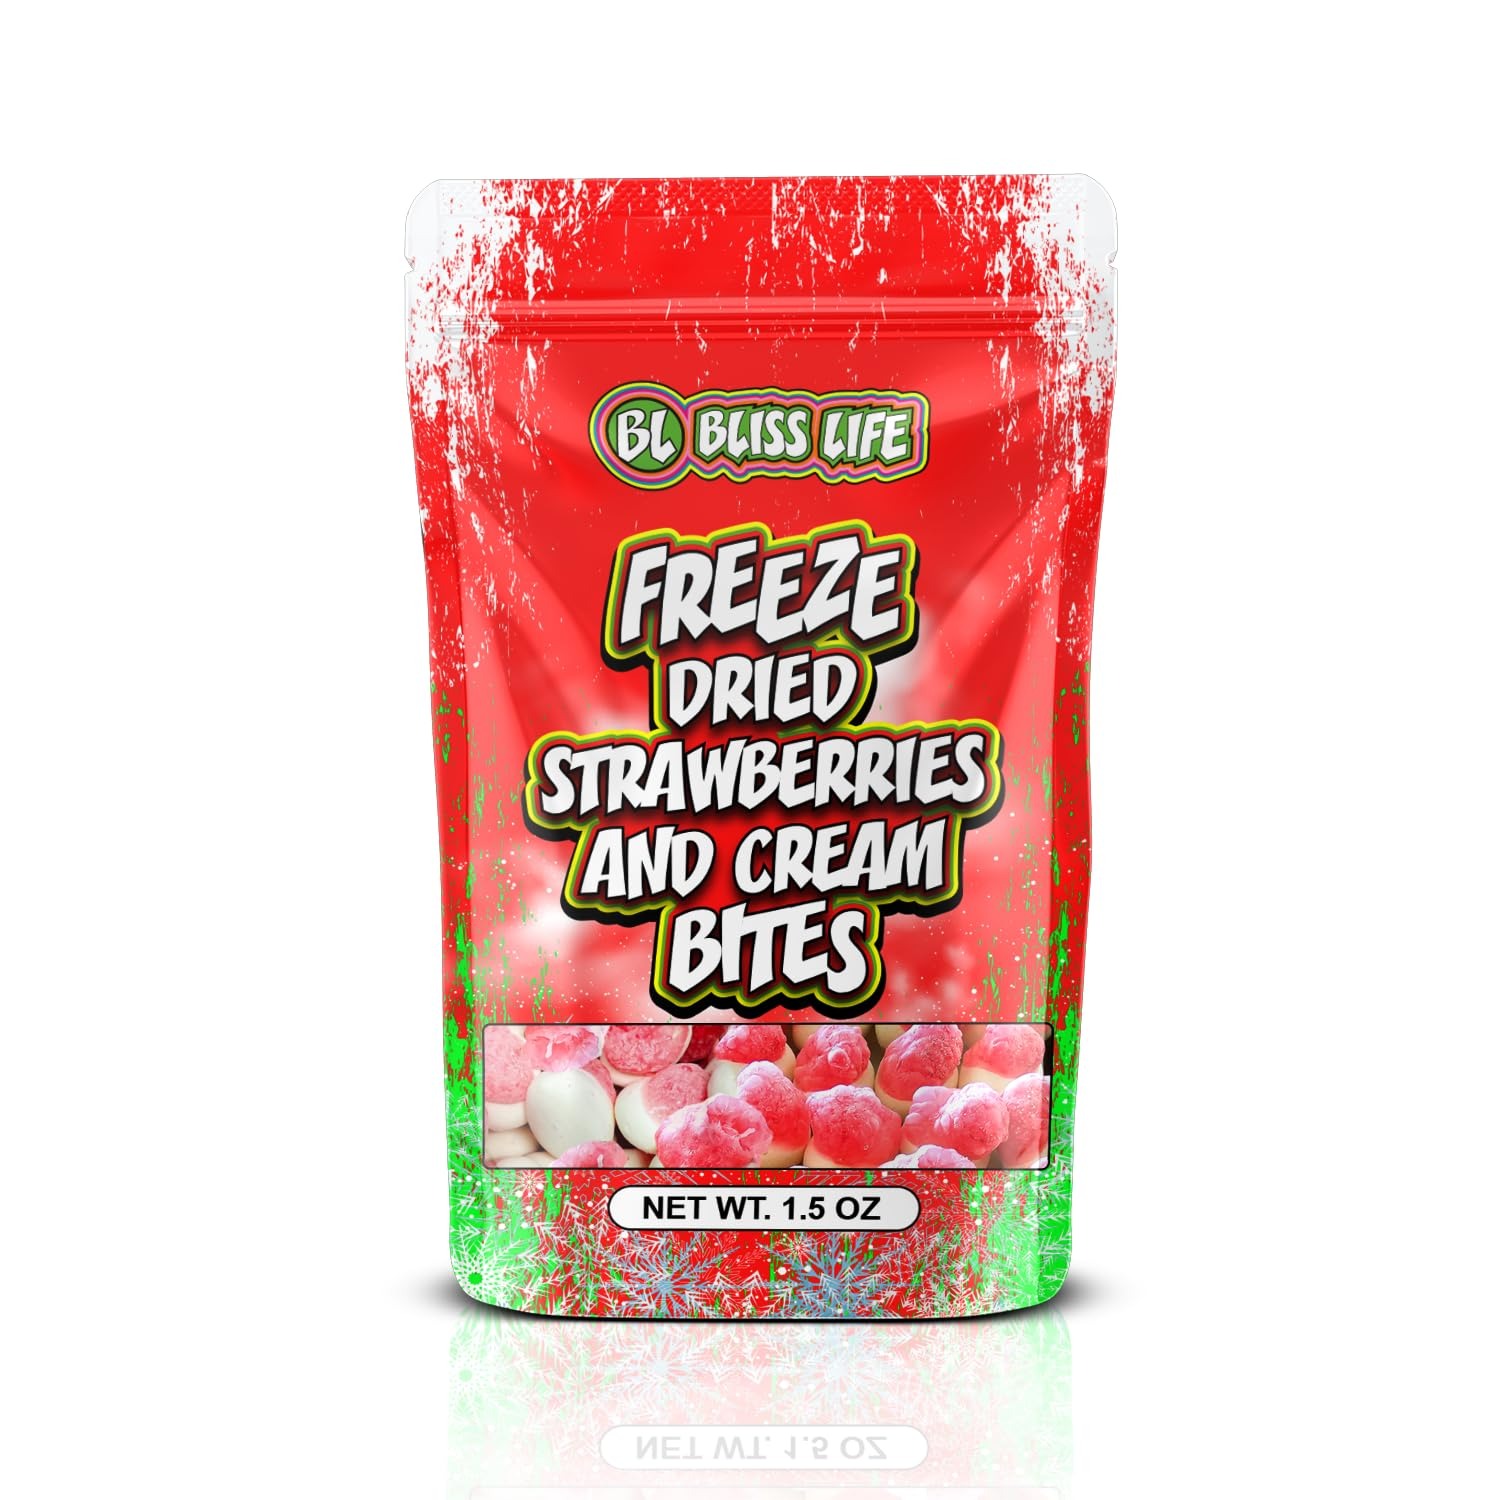
Item Name: Strawberry And Cream Bites Freeze Dried Fruit Candy from TikTok, ASMR Crunchy Candy, Sweet and Sour Kids Snacks, Unique Novelty Snack for Kids 1.5 OZ
Bullet Point 1: Deliciously Unique Freeze-Dried Candy: Indulge in Bliss Life's freeze-dried candy bites, featuring four mouthwatering flavors—Strawberries & Cream, S'mores, Caramel Apple, and Orange Creamsicle. Perfect for satisfying your sweet tooth in a healthier way.
Bullet Point 2: Made with Real Fruit: Our freeze-dried candy bites are crafted from premium, all-natural ingredients, including real fruit. Enjoy the rich flavors and natural sweetness without the guilt, packed with essential vitamins and minerals.
Bullet Point 3: Healthy Snack Alternative: Replace traditional candy with our freeze-dried treats, which are low in calories and free from artificial preservatives, colors, and flavors. These snacks are gluten-free and suitable for those following a healthy diet.
Bullet Point 4: Convenient On-the-Go Snacking: Whether you're at home, in the office, or on an outdoor adventure, our freeze-dried candy bites are the perfect grab-and-go snack. Their lightweight and mess-free packaging make them ideal for any occasion.
Bullet Point 5: Variety of Flavors for Every Palate: Discover your new favorite flavor with our selection. With four different options, there's something for everyone, making it a great choice for sharing with friends and family.
Product Description: Looking for a fun and tasty snack that won't melt in your hand? Look no further than our Unique Freeze Dried Candy Bites! Our Freeze Dried Candy Bites are a custom mixture of great flavored candies that are mixed together, run through an extruder, and cut into little candy bites. We then Freeze Dry the little bites. These come in 4 delicious flavors. These bite-sized treats are perfect for any occasion. Whether you're at home, on the go, or at a party, our Freeze Dried Candy Bites are a delicious and convenient way to satisfy your sweet tooth. Our Freeze Dried Candy Bites are made with high-quality ingredients and are carefully processed to preserve their natural flavors and textures. We use only the freshest fruits and the finest chocolates to create our unique blends of flavors. And because they are freeze dried, they retain their sweetness and crunch for months on end. So why wait? Try our Freeze Dried Candy Bites today and experience the difference for yourself!
Value: 1.5
Unit: Ounce

Price: 4.98